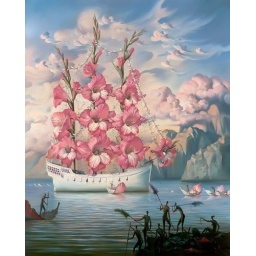
How I wish, how I wish you were here. We're just two lost souls Swimming in a fish bowl